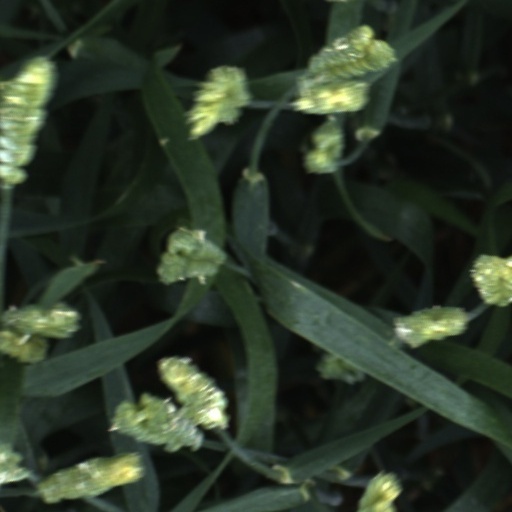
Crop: wheat